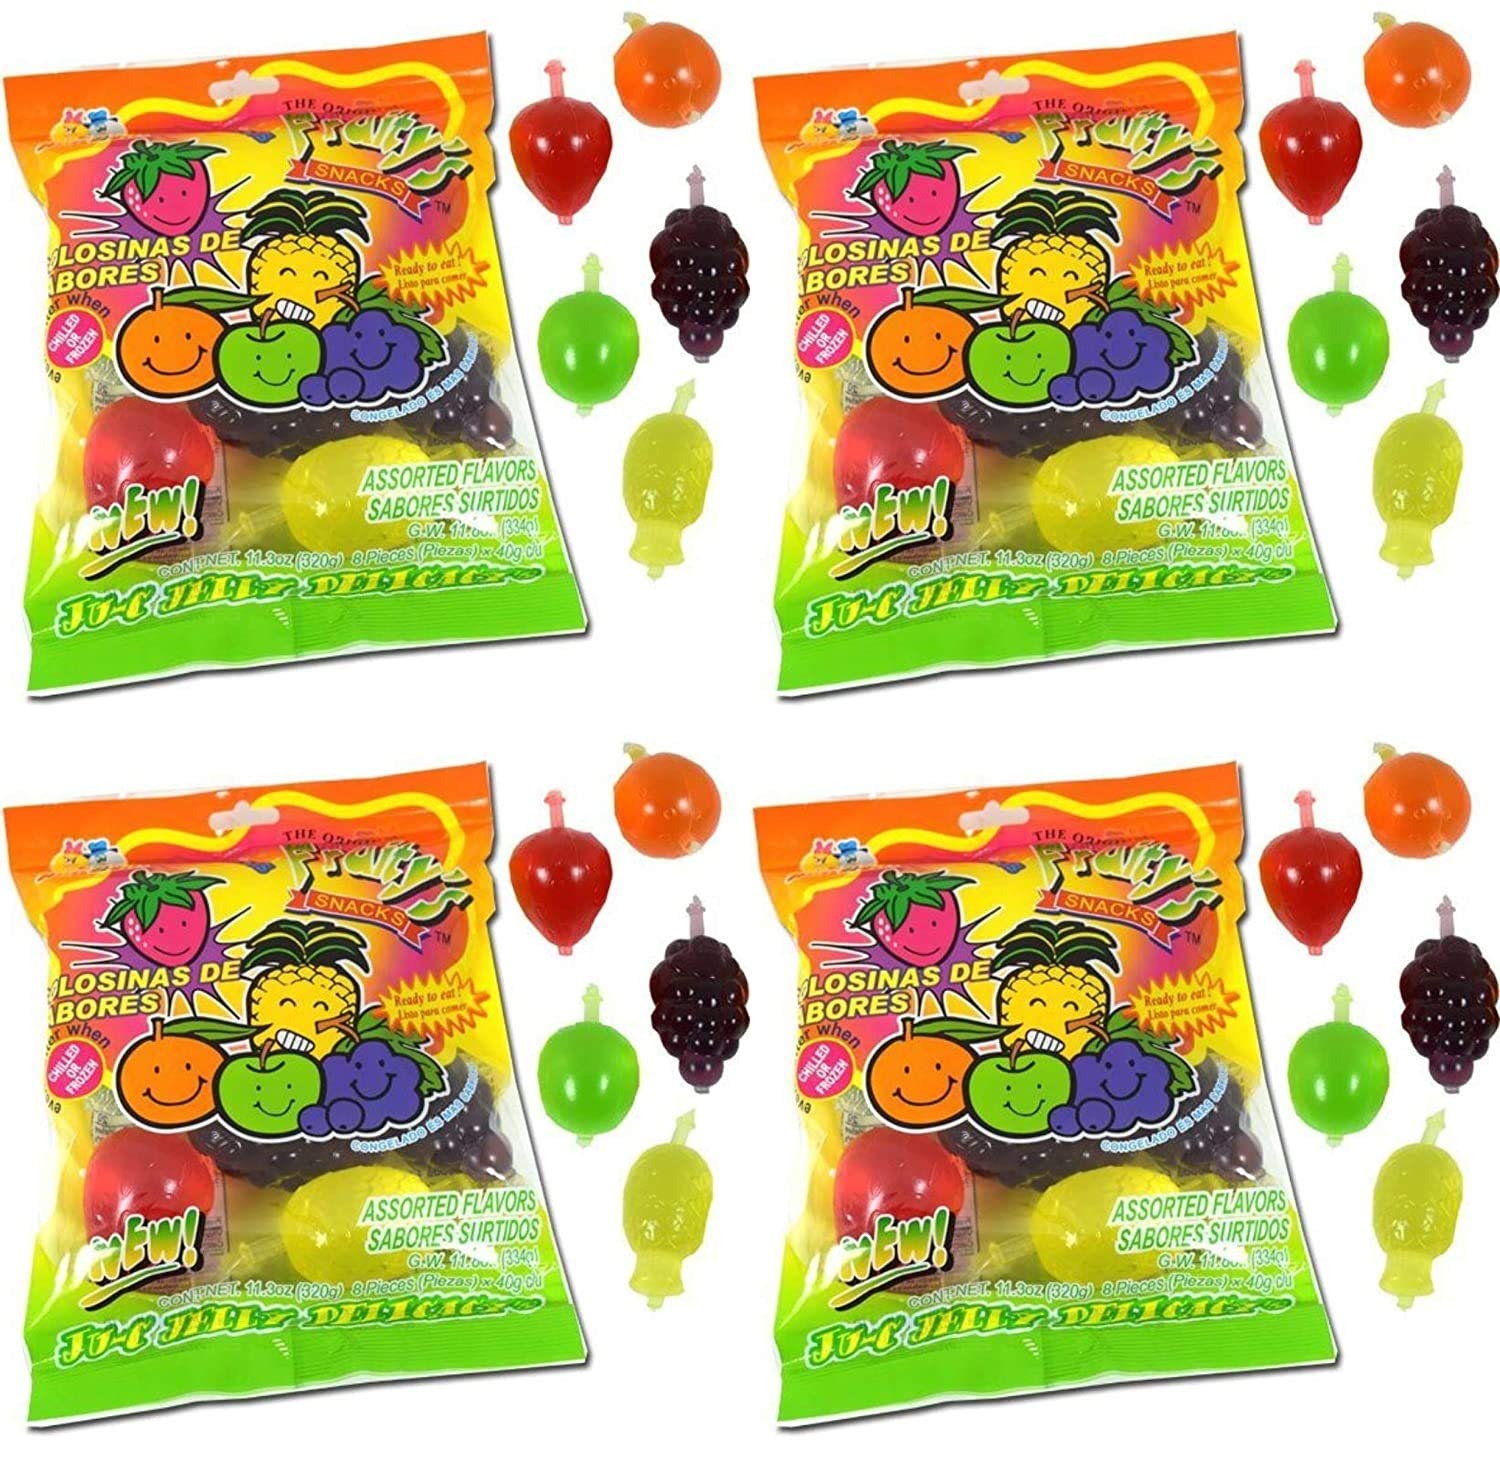
Item Name: Din Don Fruity's JU-C Jelly Fruit Snacks Pack of 4
Bullet Point 1: Jelly fruit candy bag with assorted flavors; Flavors include Strawberry, Sour Apple, Pineapple, Grape and Orange
Bullet Point 2: TIKTOK Challenge with Fruity's Ju-C Jelly Fruits and play the famous "Hit or Miss" game
Bullet Point 3: Fruity jelly snacks soft, chewy and tasty candy
Bullet Point 4: TIKTOK Challenge with Fruity's Ju-C Jelly Fruits and play the famous "Hit or Miss" game
Product Description: 35
Value: 45.2
Unit: Ounce

Price: 19.99